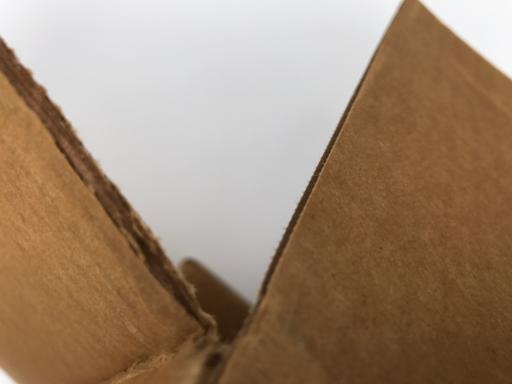
Waste category: cardboard